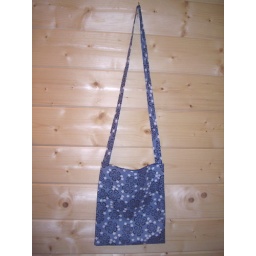
Magazine sized tote bag in an Alexander Henry surf-style flower print, with one 42&amp;quot; handle.The bag measures 10 x 12&amp;quot;.